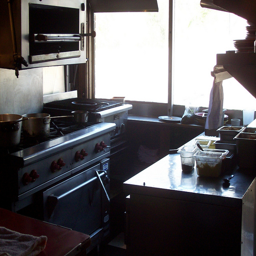
A small dark kitchen with a large stove and containers of food on the counter.
A kitchen with an oven and cook top.
a silver oven and a window a counter with some containers
A stove and a counter in a kitchen.
A window is letting in bright light to a kitchen area.